List of unexplained sounds

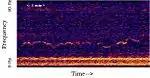
Spectrogram of the "Whistle sound"

This sound, dubbed the Whistle, was recorded by the eastern Pacific autonomous hydrophone deployed at on July 7, 1997 at 07:30GMT. According to NOAA, the Whistle is similar to volcanogenic sounds previously recorded in the Mariana volcanic arc of the Pacific Ocean. NOAA also stated that locating the source of an event requires at least three recording instruments, and since the Whistle was only recorded on the NW hydrophone, the sound could have traveled a great distance from its source volcano before detection.